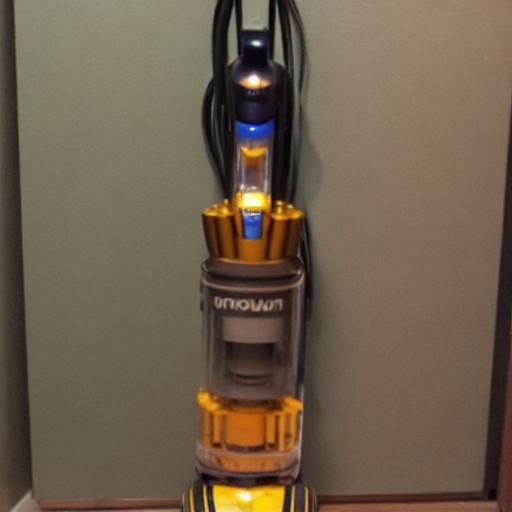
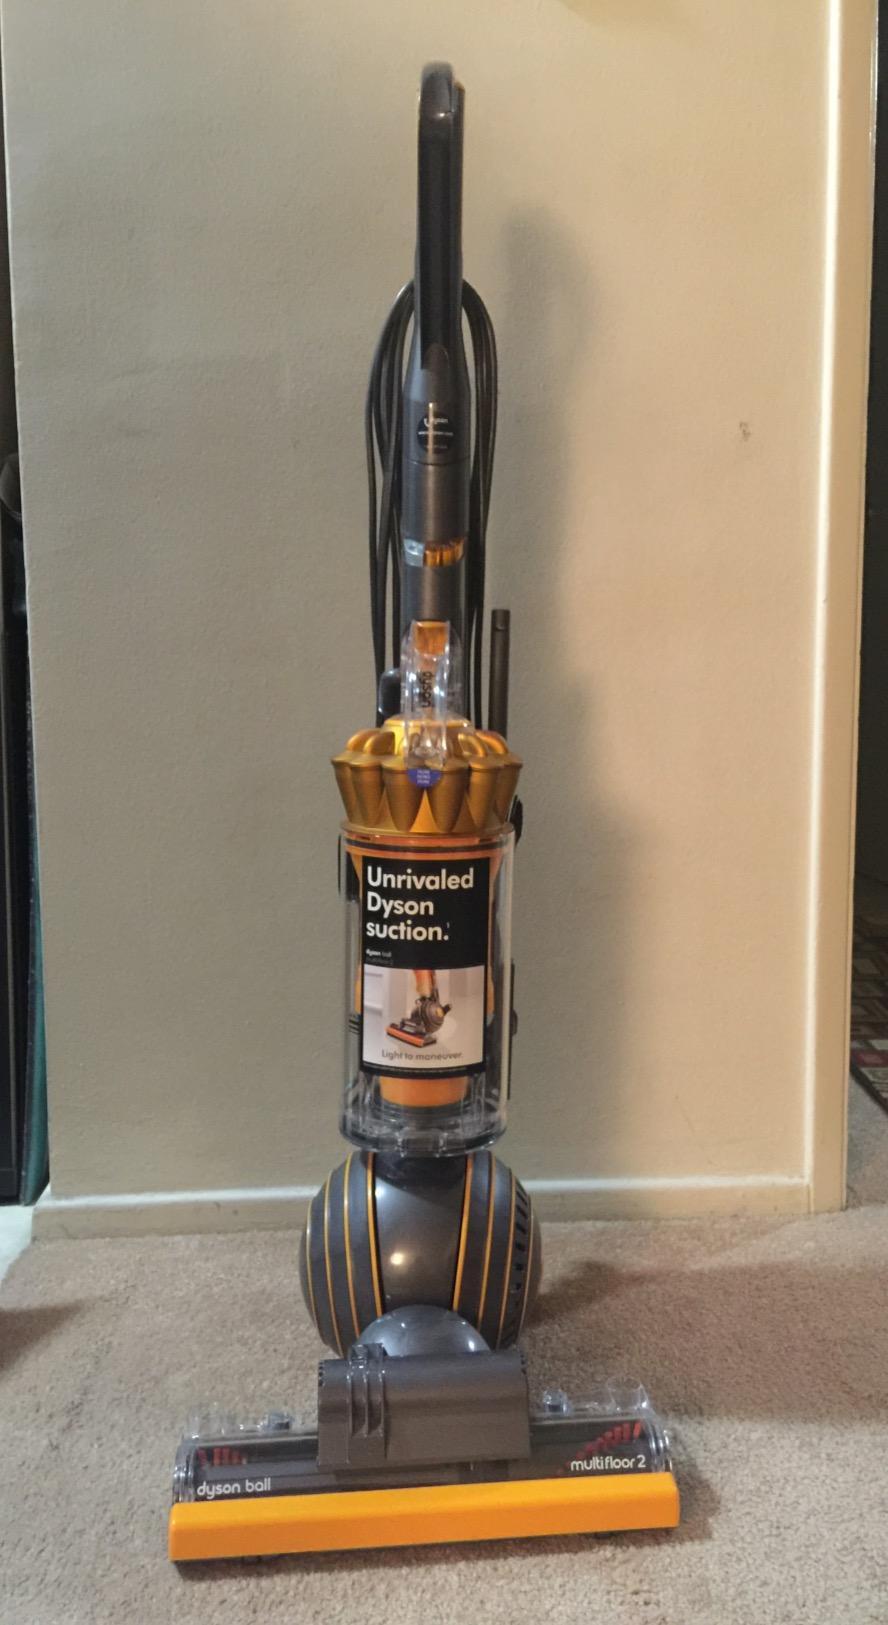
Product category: items_vacuum
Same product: no